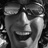
Emotion: happy